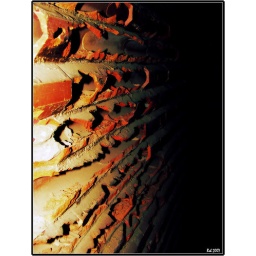
The wall in old building